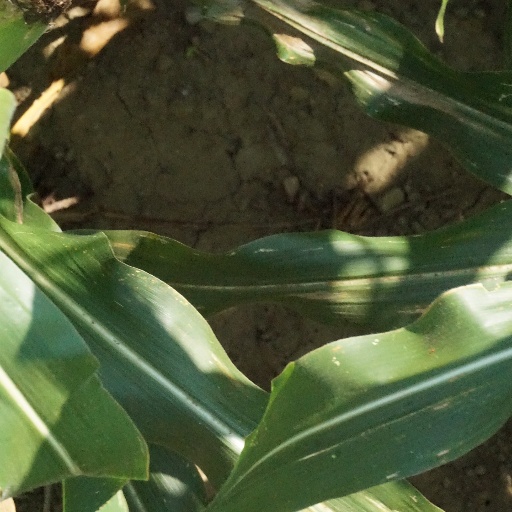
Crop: maize; corn